El Rocío

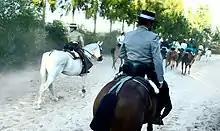
Horses as transport and the roads of El Rocío

The entire region lies within the Andalusian Mediterranean Basin. The geomorphology of the coast around Huelva has been strongly influenced by rivers that flow south, such as the Guadiana, Tinto-Odial, Guadalquivir and Guadalete. Early pleistocene estuaries of the Guadalquivir and Guadalete rivers were connected by the existence of a channel located eastwards of Jerez de la Frontera. Towards the east part of the Gulf of Cádiz, the last glacial period, a 100-120m drop in sea level induced the incision of wide valleys by the main rivers. The rivers are short with steep banks, so flash floods can occur, but are less common than other areas of Andalusia The system of reservoirs Andévalo - Chanza - Piedras are the main distributors of sources of water for Huelva.